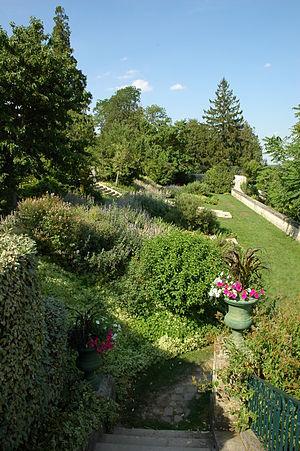
À Blois (Loir-et-Cher, France)
Blois est une commune française, chef-lieu du département de Loir-et-Cher en région Centre-Val de Loire. Blois est aussi la commune la plus peuplée du département.